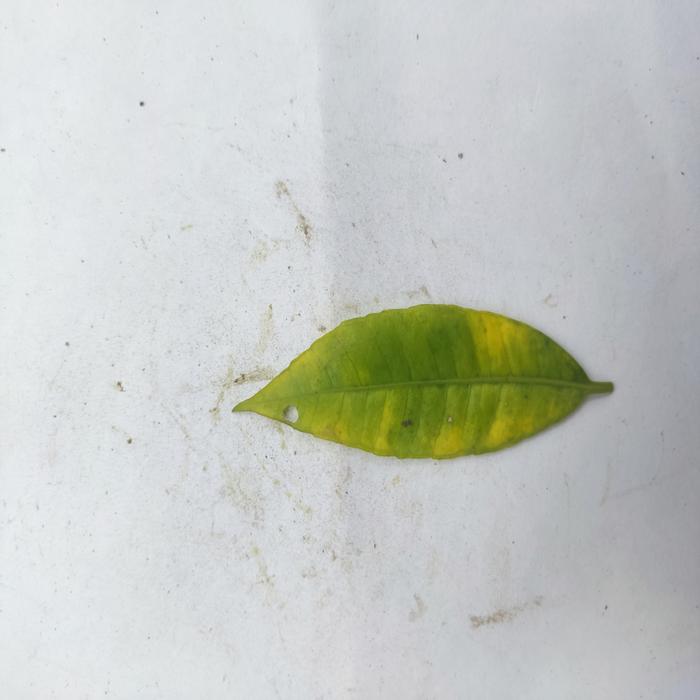
Crop: Hog Plum
Leaf condition: Anthracnose